Sungai Udang

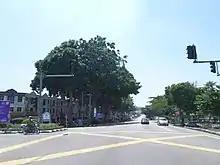
Sungai Udang

Sungai Udang is a mukim and town in Melaka Tengah, Malacca, Malaysia. It is situated within the parliamentary constituency of Tangga Batu.